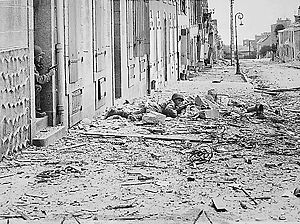
Slaget om Bretagne / Kampen om Bretagne / Slaget om Brest (7. august til 20. september) / Kampe i forstæder og yderområder
En amerikansk soldat i dækning bag murbrokker for tyske snigskytter. Hans kammerat i den venstre indgangsdør giver ham dækning.
Slaget om Bretagne under 2. Verdenskrig var fortsættelsen af Operation Cobra, som førte til amerikanernes udbrud fra brohovedet i Normandiet. Slaget begyndte den 1. august 1944 og varede på grund af belejringerne af byerne Lorient og Saint-Nazaire ved til krigens slutning.